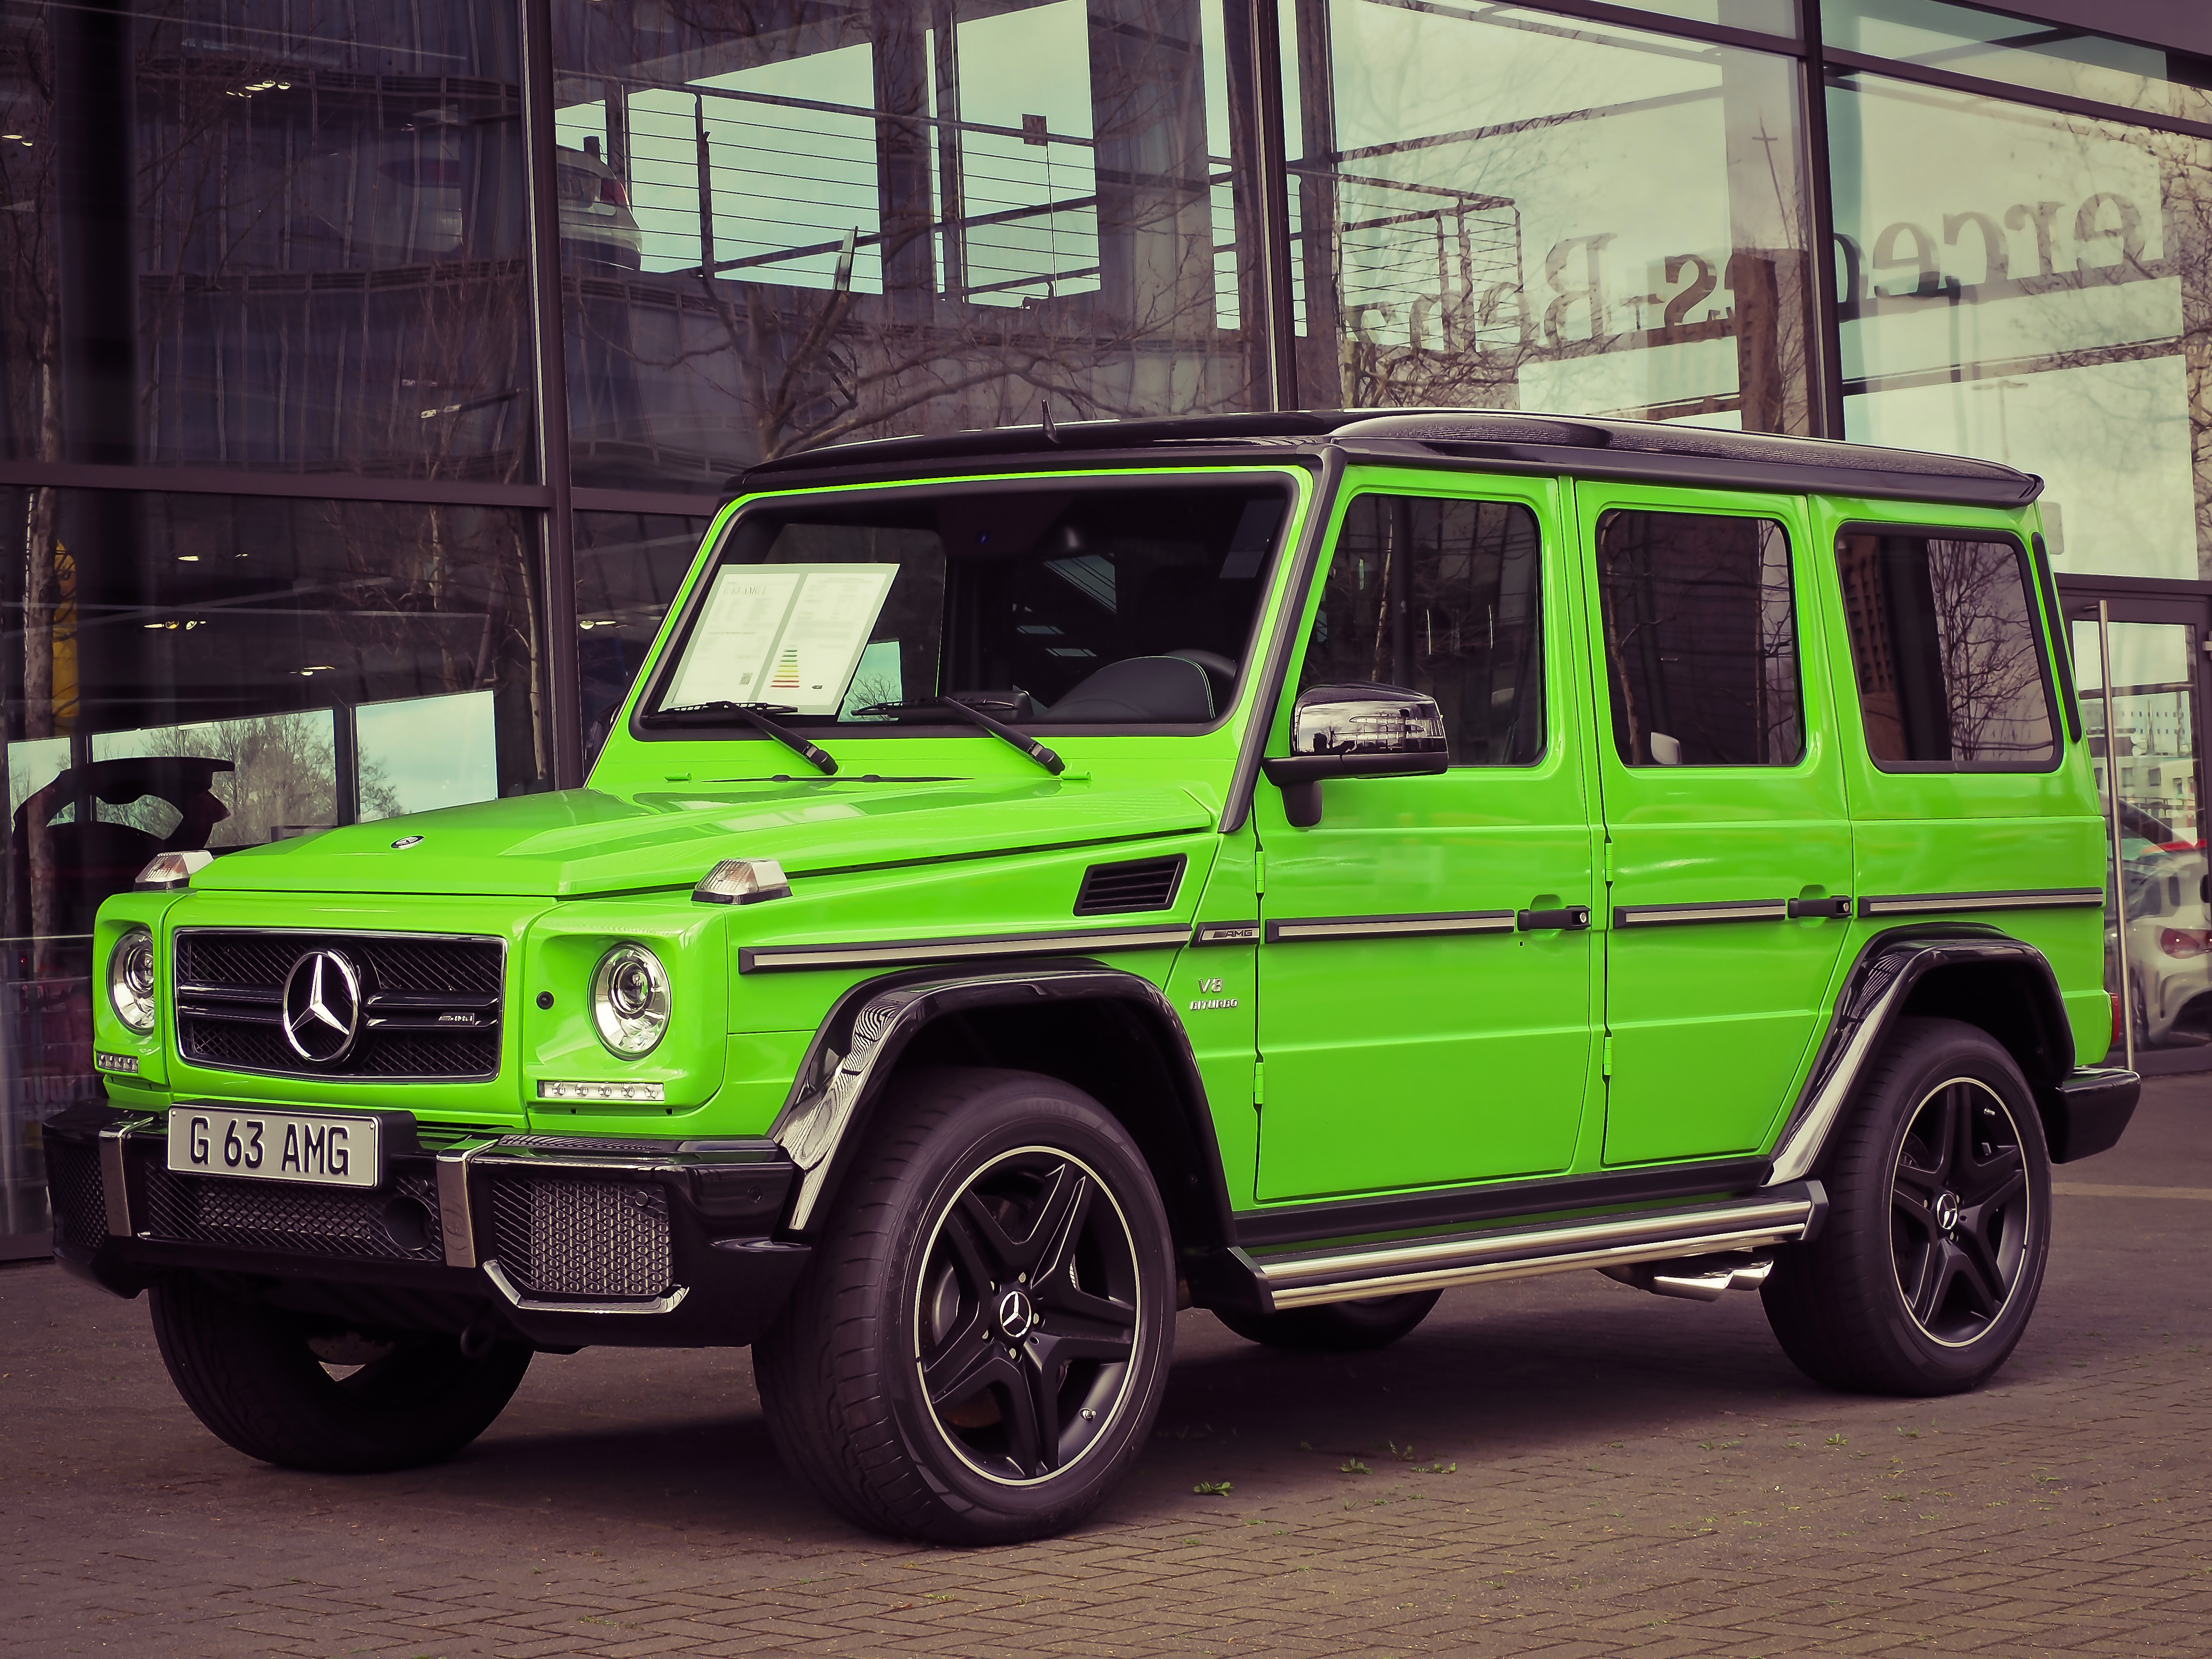
car, wheel, vehicle, auto, business, bumper, tuning, suv, mercedes, sale, v8, mercedes benz, amg, car brand, all terrain vehicle, sport utility vehicle, land vehicle, mercedes g, automobile make, automotive exterior, mercedes benz g class